Jungfrau Railway

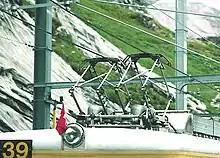
Close-up of pantographs atop a train on the Jungfrau Railway

Additional locations along the line include Rotstock Station, at , which was closed in 1903, and Stollenloch, a person-sized tunnel-opening which exits directly onto the north face of the Eiger.